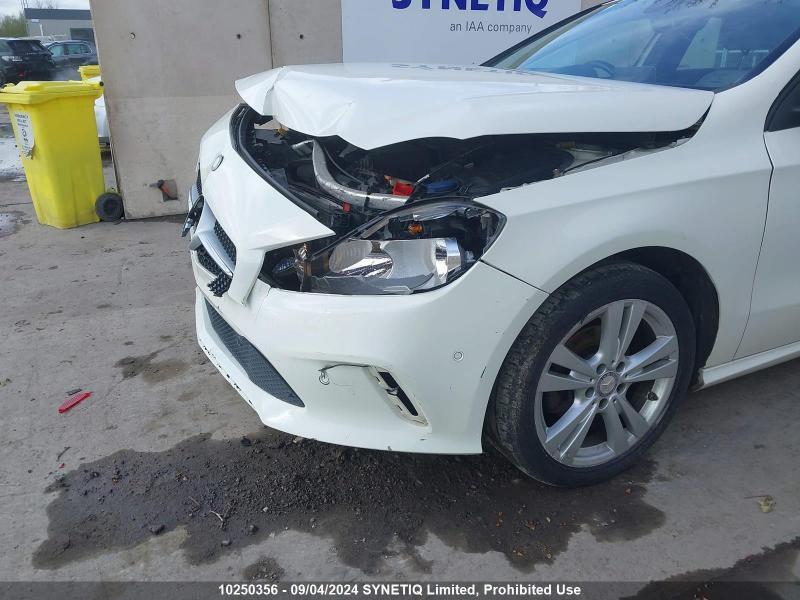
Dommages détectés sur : pare-choc avant, feu avant gauche, capot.
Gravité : majeur